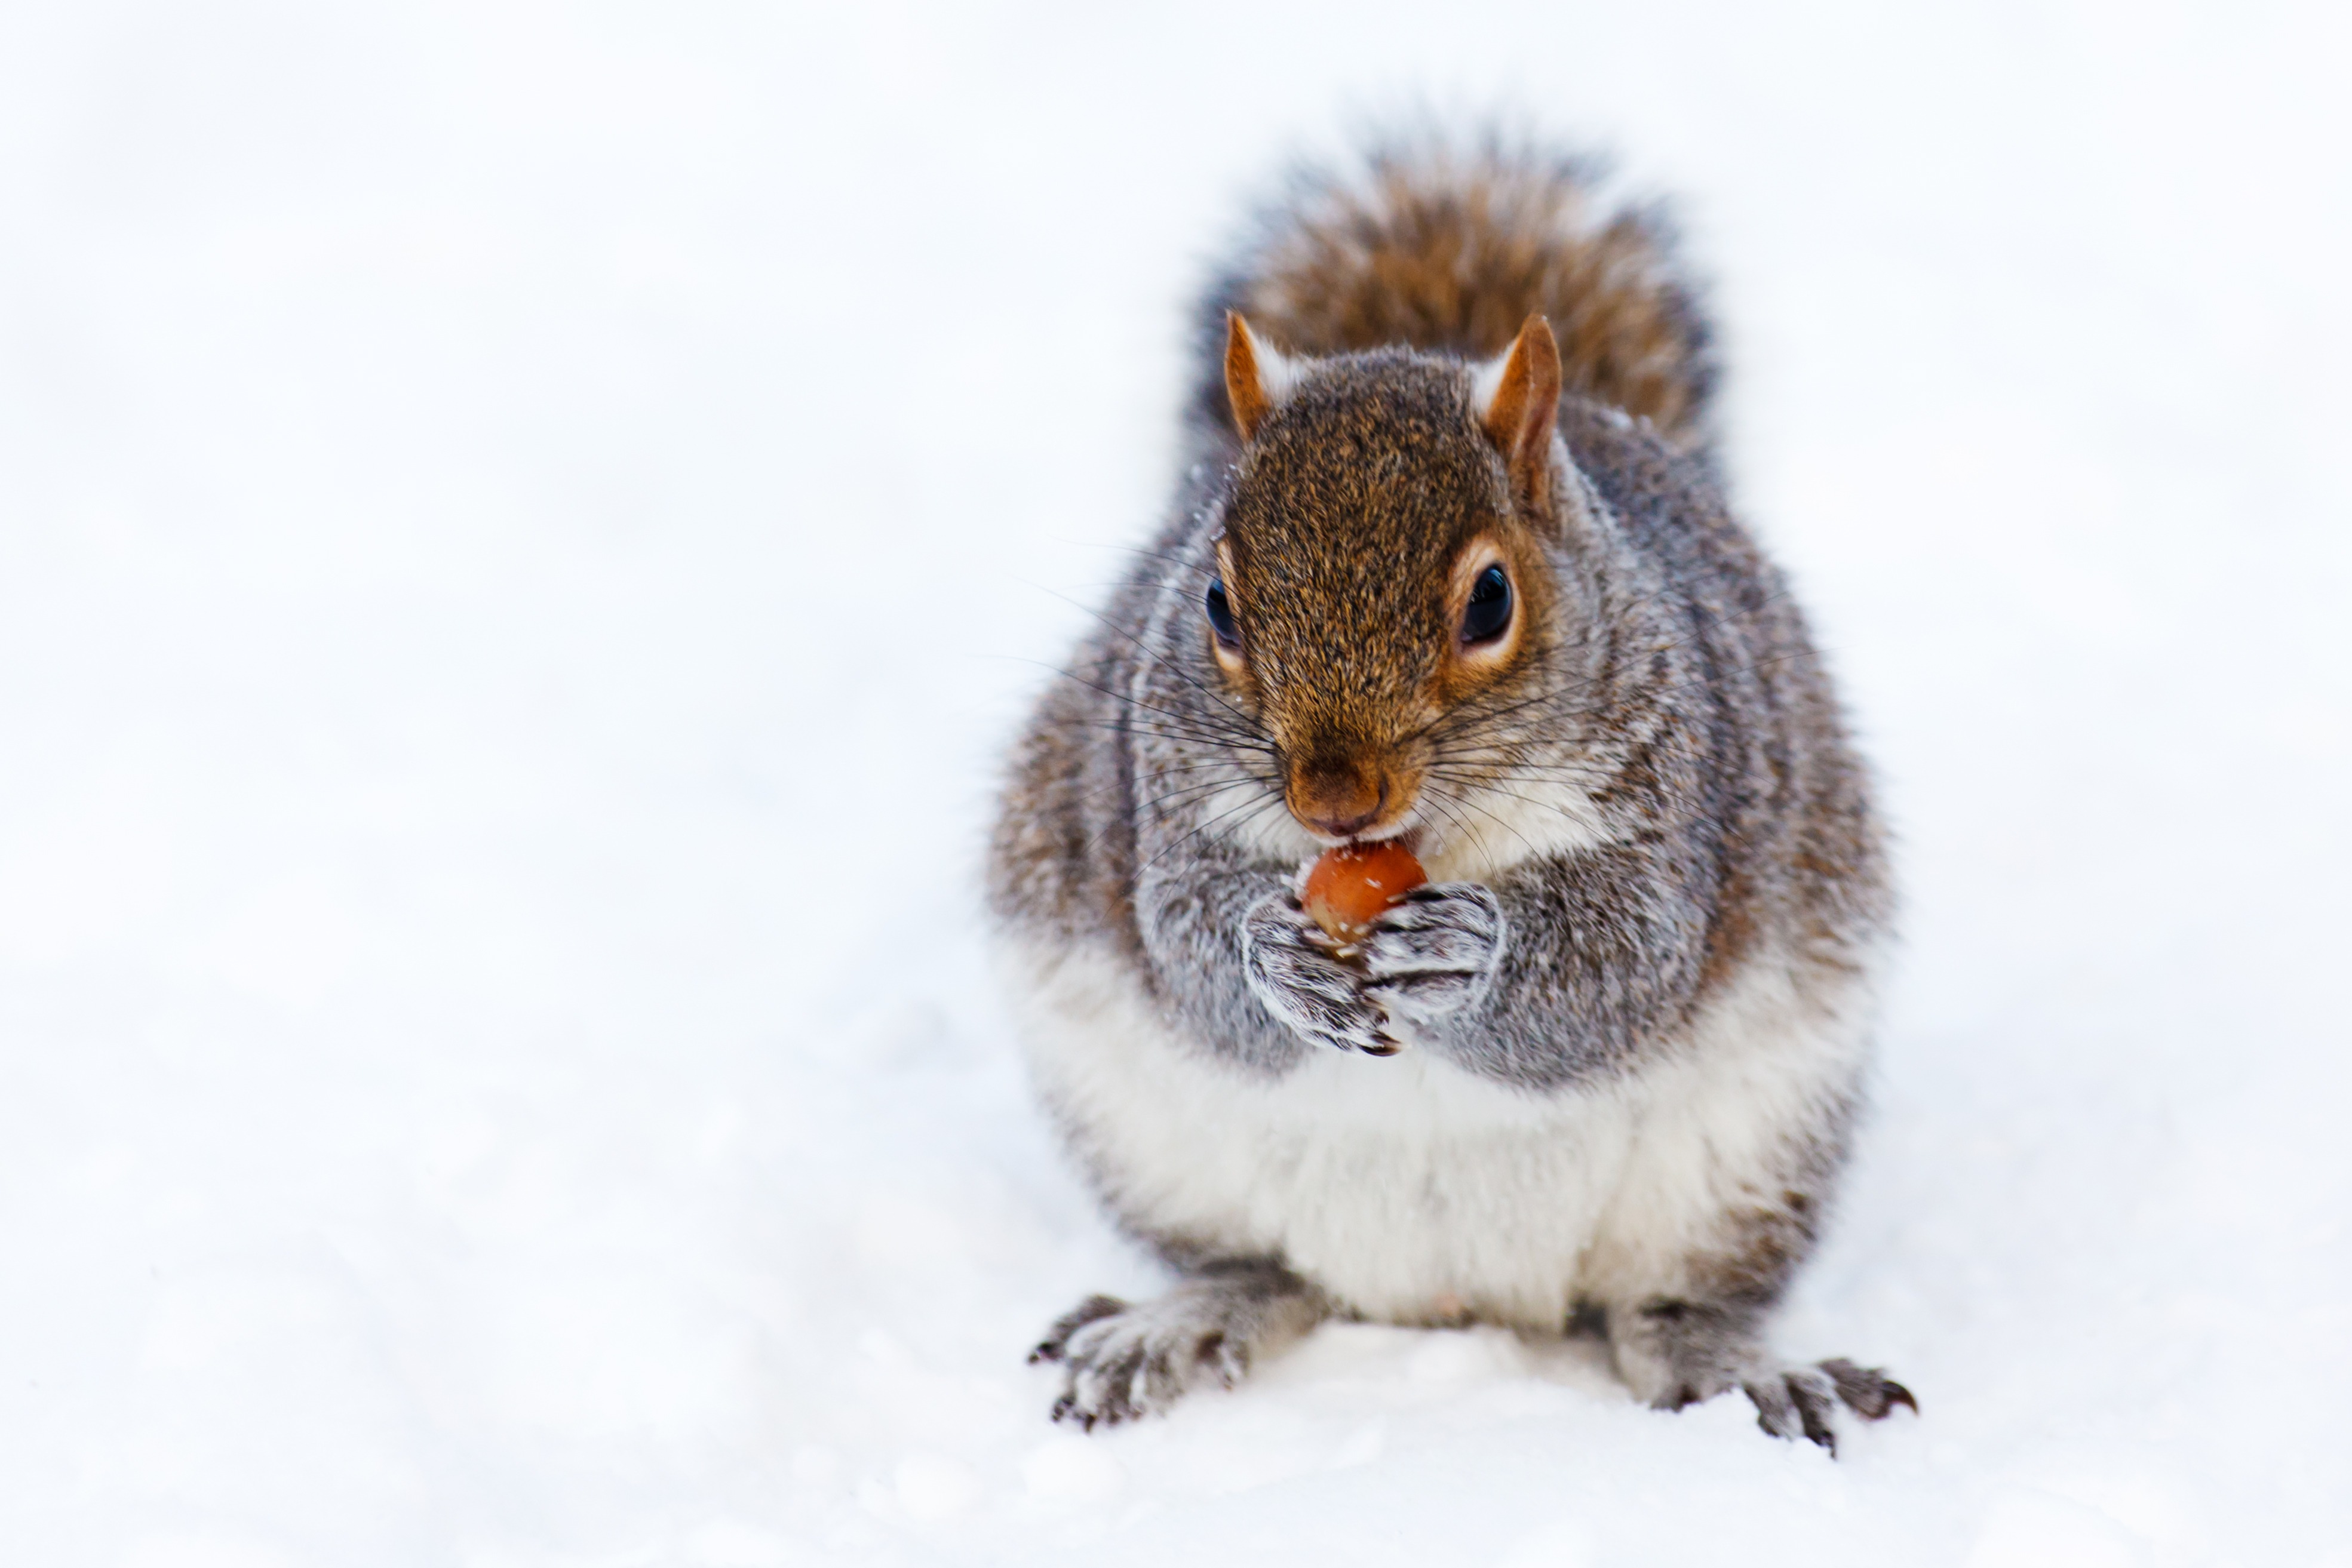
snow, cold, winter, white, animal, cute, wildlife, wild, fur, sitting, small, brown, mammal, squirrel, nut, eat, rodent, fauna, whiskers, grey, one, tail, vertebrate, chipmunk, creature, pretty, gerbil, fox squirrel